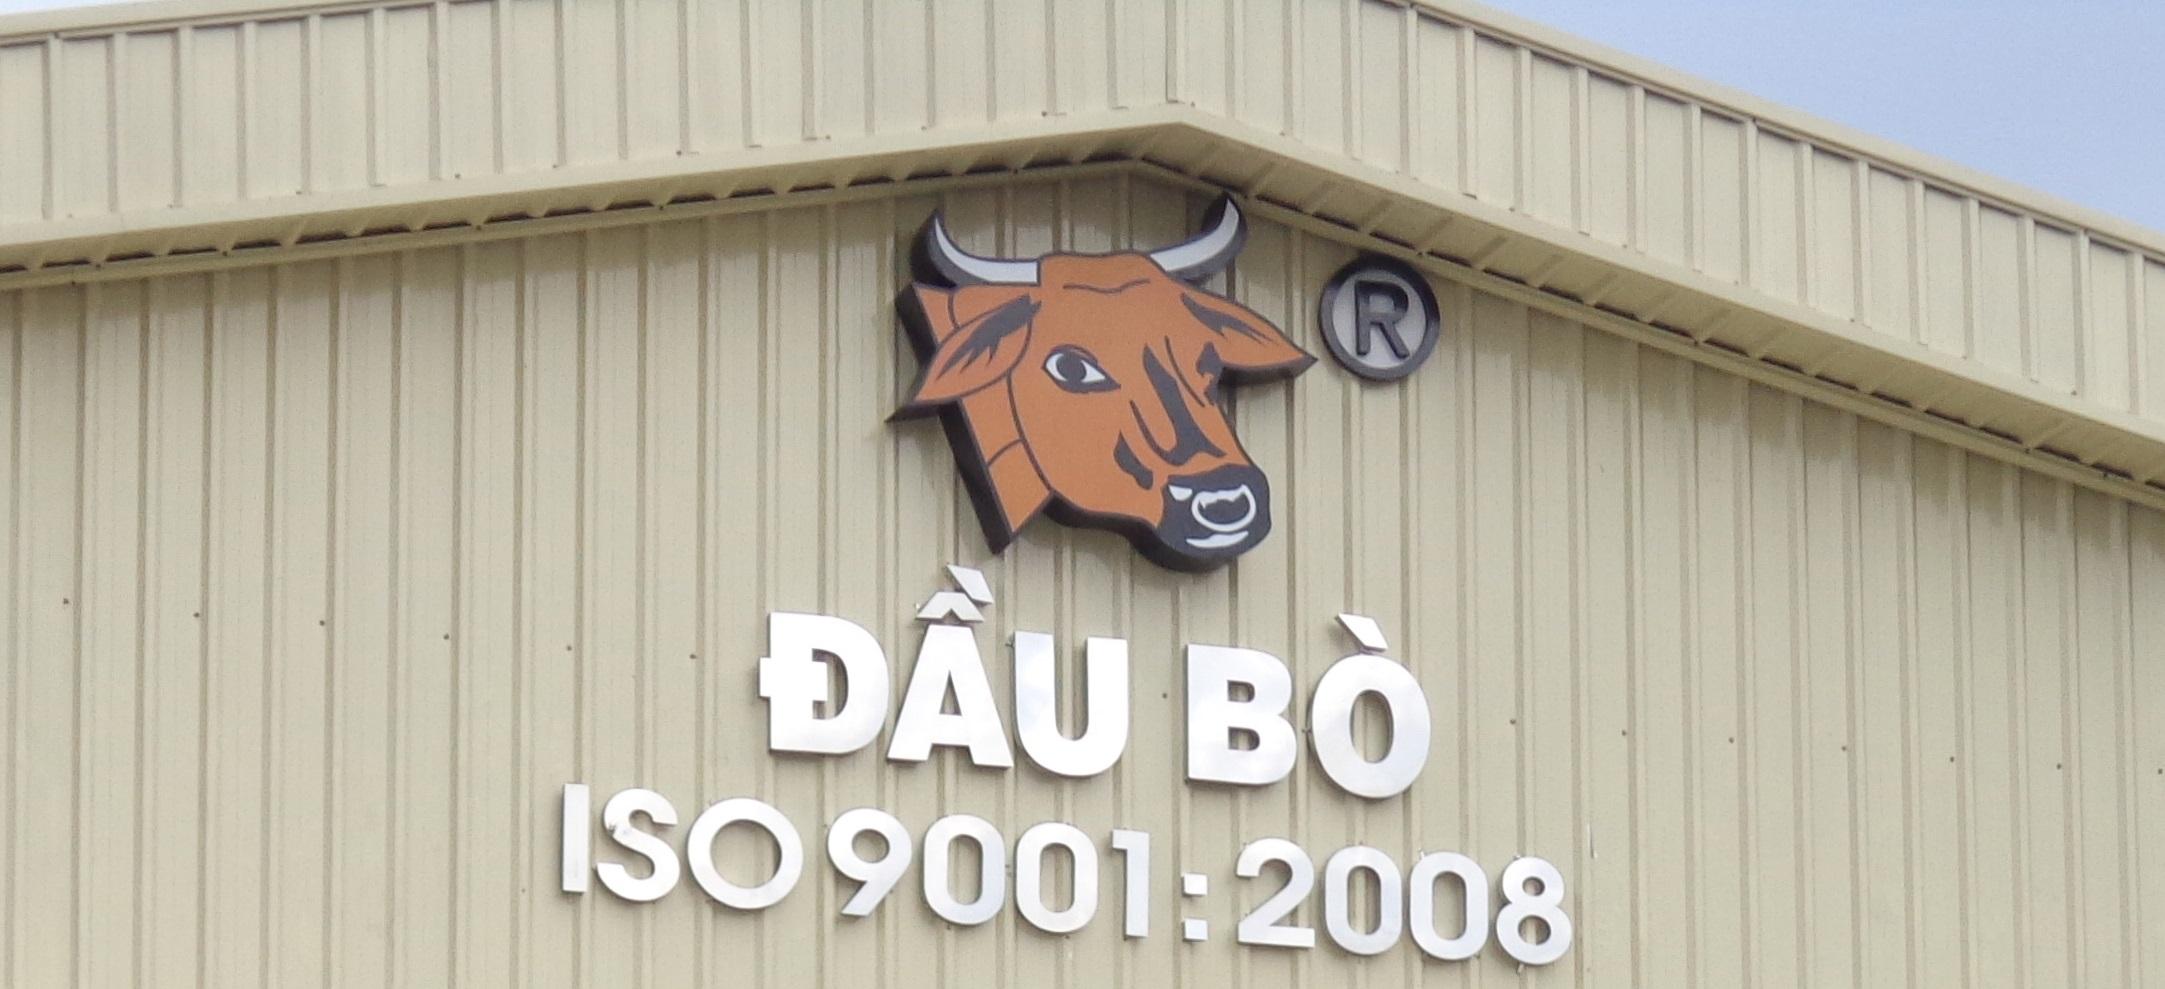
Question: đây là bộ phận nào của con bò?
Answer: đây là đầu của con bò